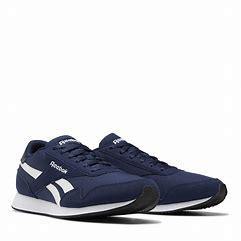
Brand: Reebok
Model: Royal Classic Jogger 2